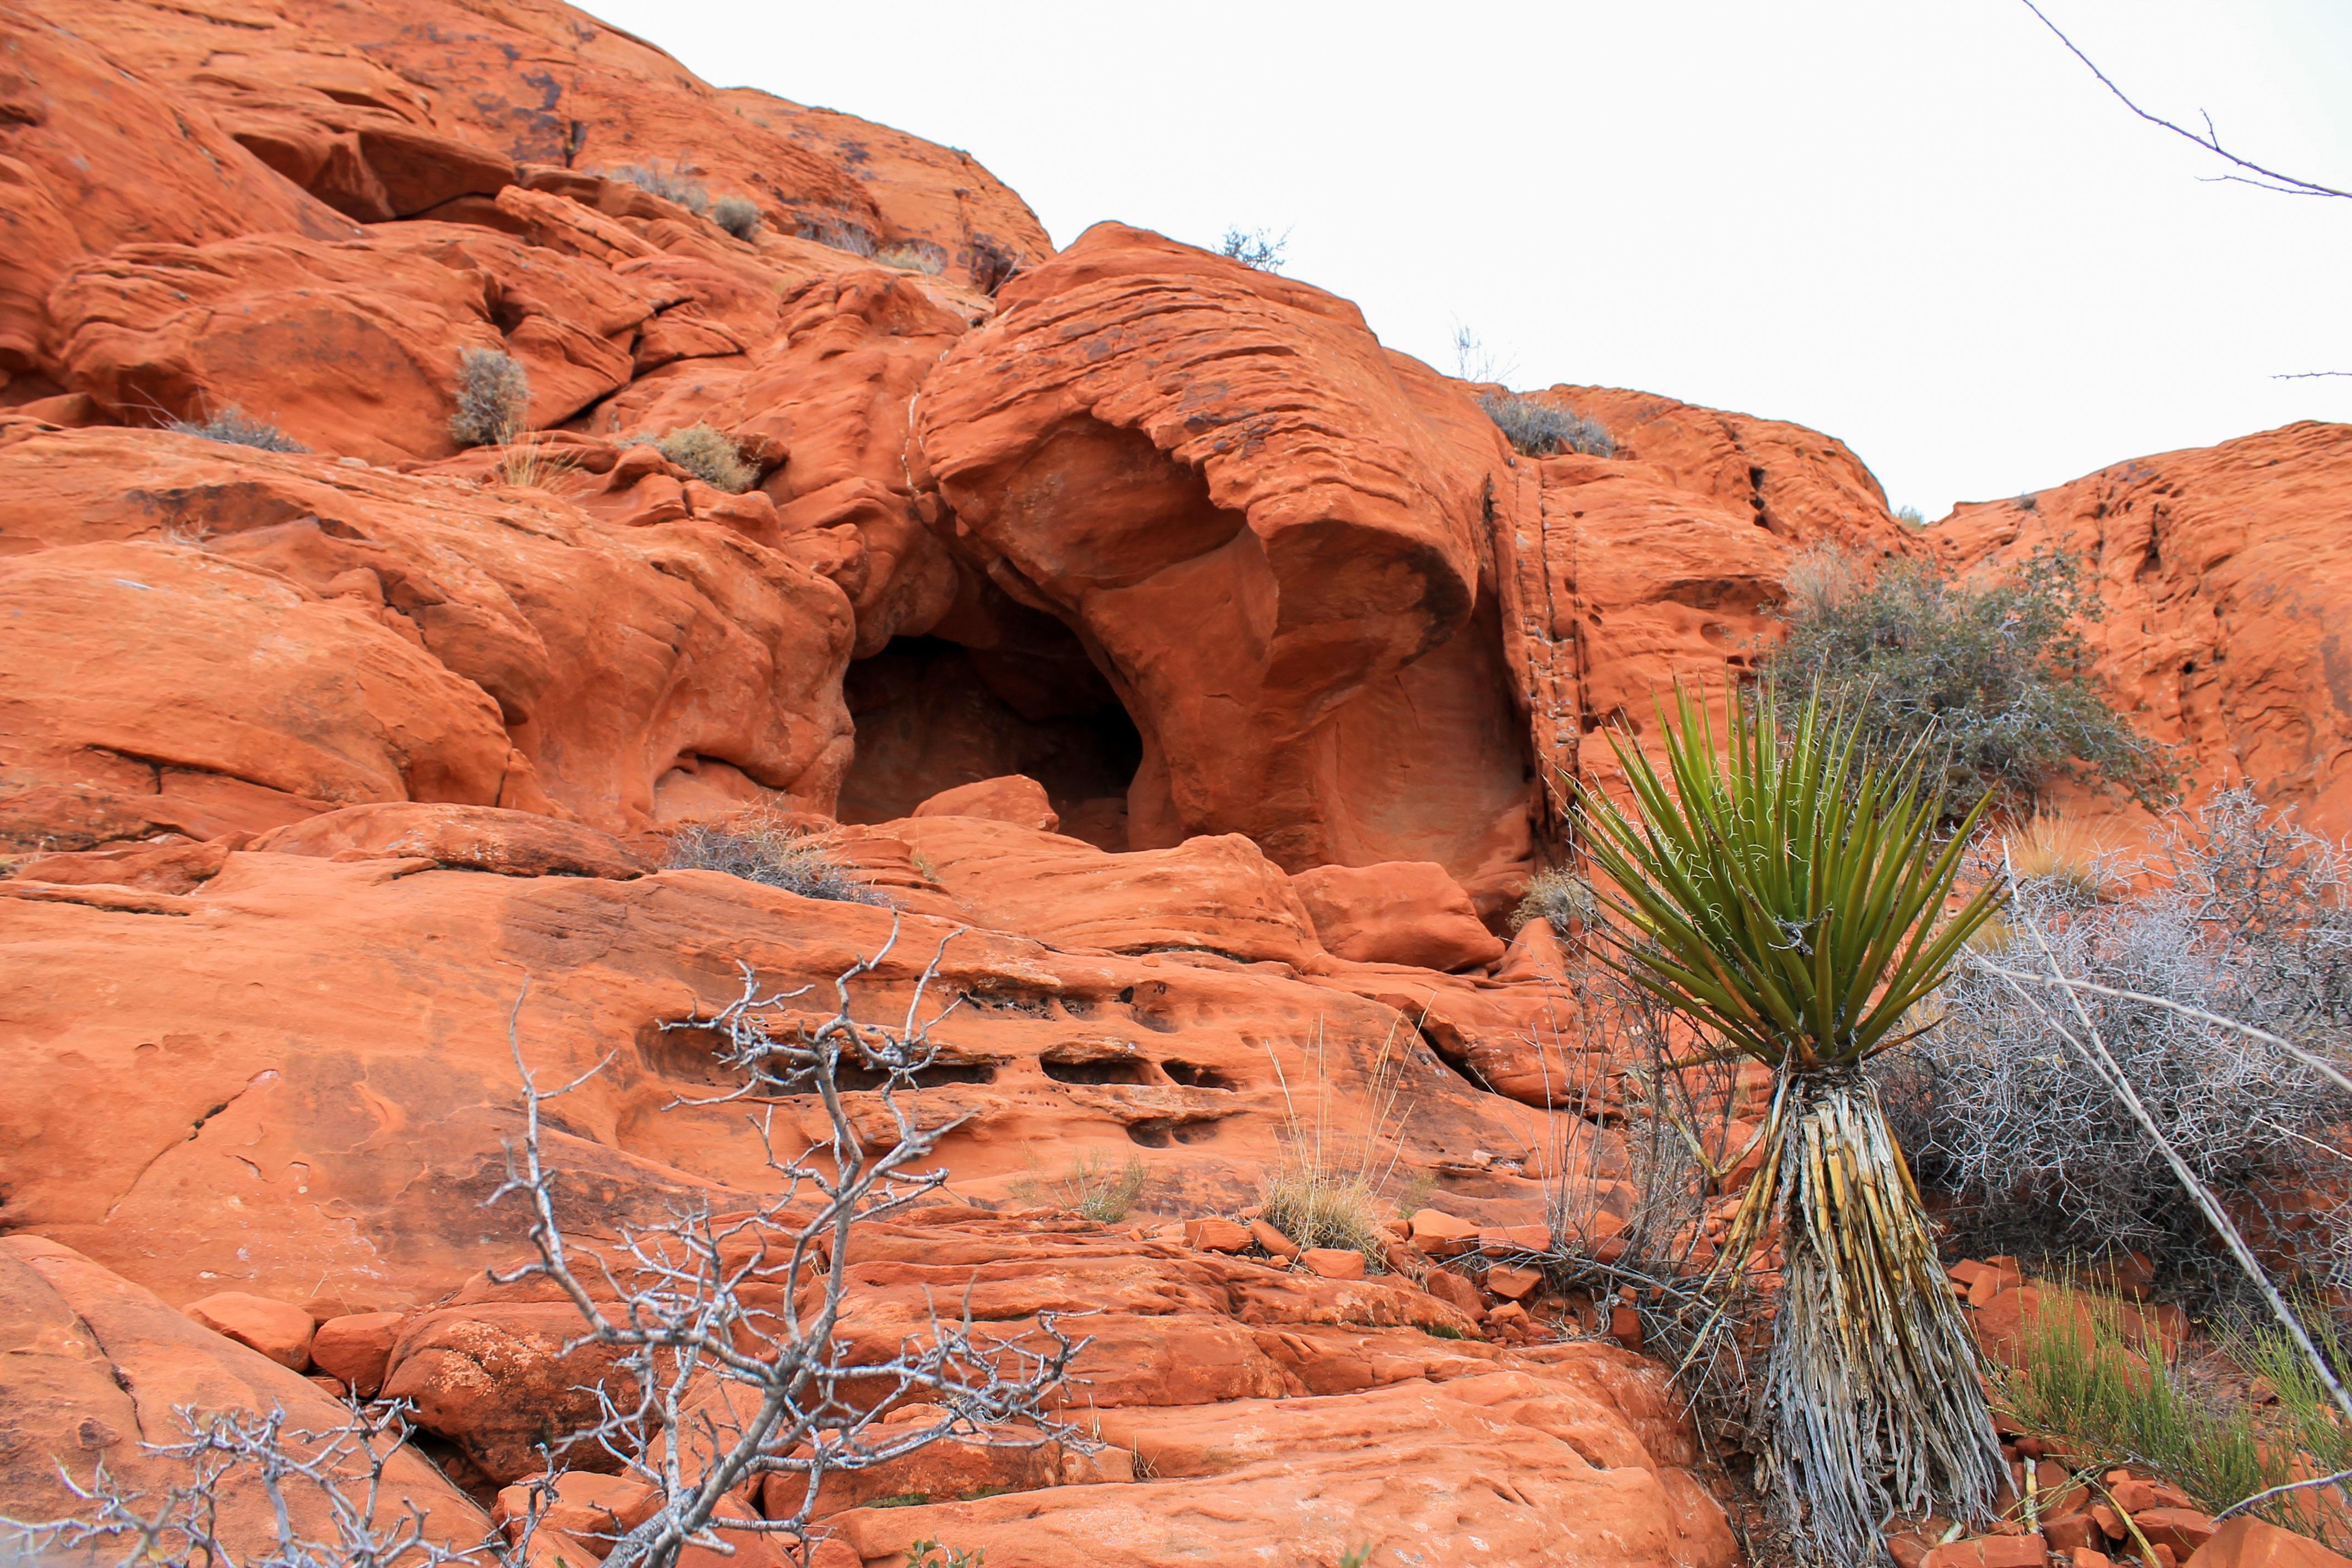
landscape, tree, nature, rock, wilderness, mountain, desert, sandstone, valley, stone, travel, formation, cliff, arch, orange, red, scenic, natural, park, usa, america, soil, stripe, canyon, tourism, terrain, erosion, outdoors, national, west, geology, colorado, utah, badlands, plateau, geological, navajo, zion, sedimentary, wadi, las vegas, landform, red rocks, geographical feature